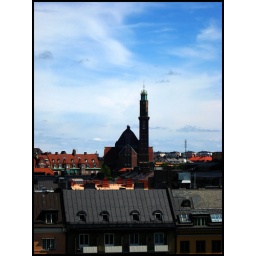
This park is located on a hill in Vasastan. You have a really great view from there. The building is Engelbrektskyrkan.